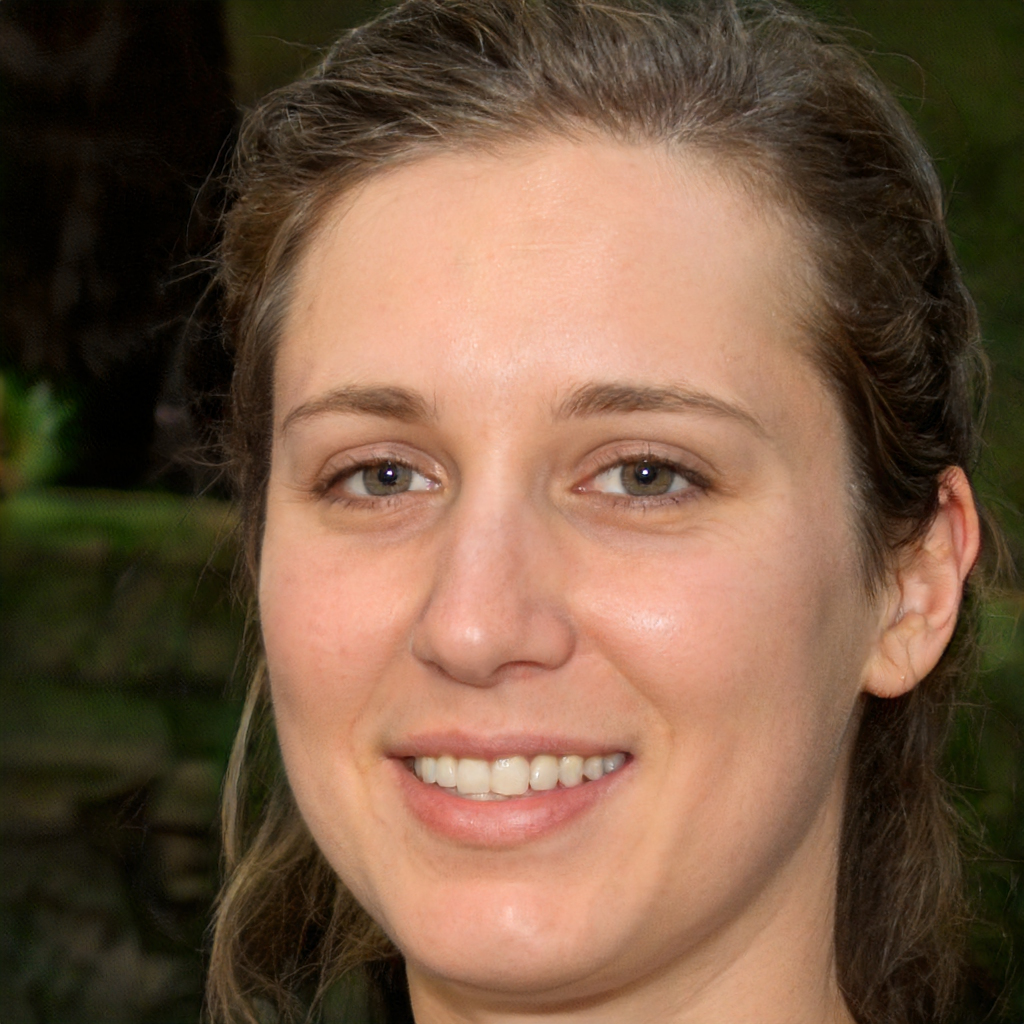
Portrait style: Real Portrait